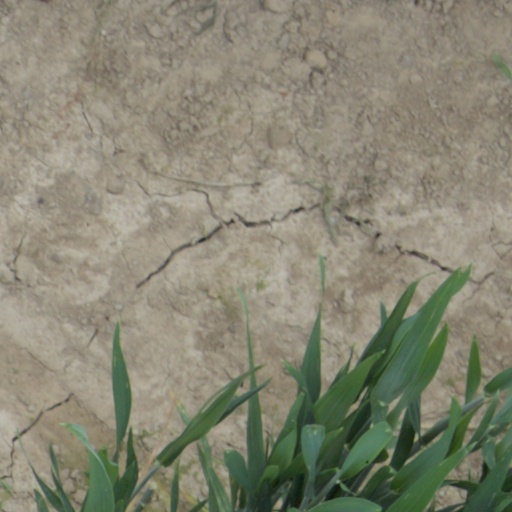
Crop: wheat